Reconstruction in South Carolina

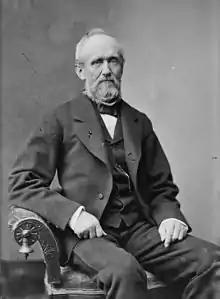
D. Wyatt Aiken ordered the assassination of Benjamin F. Randolph, an African-American in South Carolina.

Scalawags was a derogatory term applied to white southerners who were involved in, and contributed to, Reconstruction laws. Many white southern politicians became Republican scalawags due to the high influx of African-American voters after the Civil War. Appealing to the new freedmen was a priority for continued service in public office. An example of this is Alexander Stuart Wallace. He had previously been a slave owner and a popular Democrat prior to the Civil War. In 1866 he voted against black codes. Then in 1868, he joined the Republican party during the 1868 South Carolina Constitutional Convention. Democrats saw Wallace as someone who flip-flopped on issues to stay elected. At the same convention, white southerner Thomas J. Coghlan fought to establish a hate-speech law which would have prohibited racial slurs against African Americans. Prior to the Civil War, Coghlan had not been an ardent supporter of black rights.